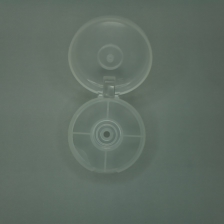
Color: white/transparent
Cap type: flip-top cap